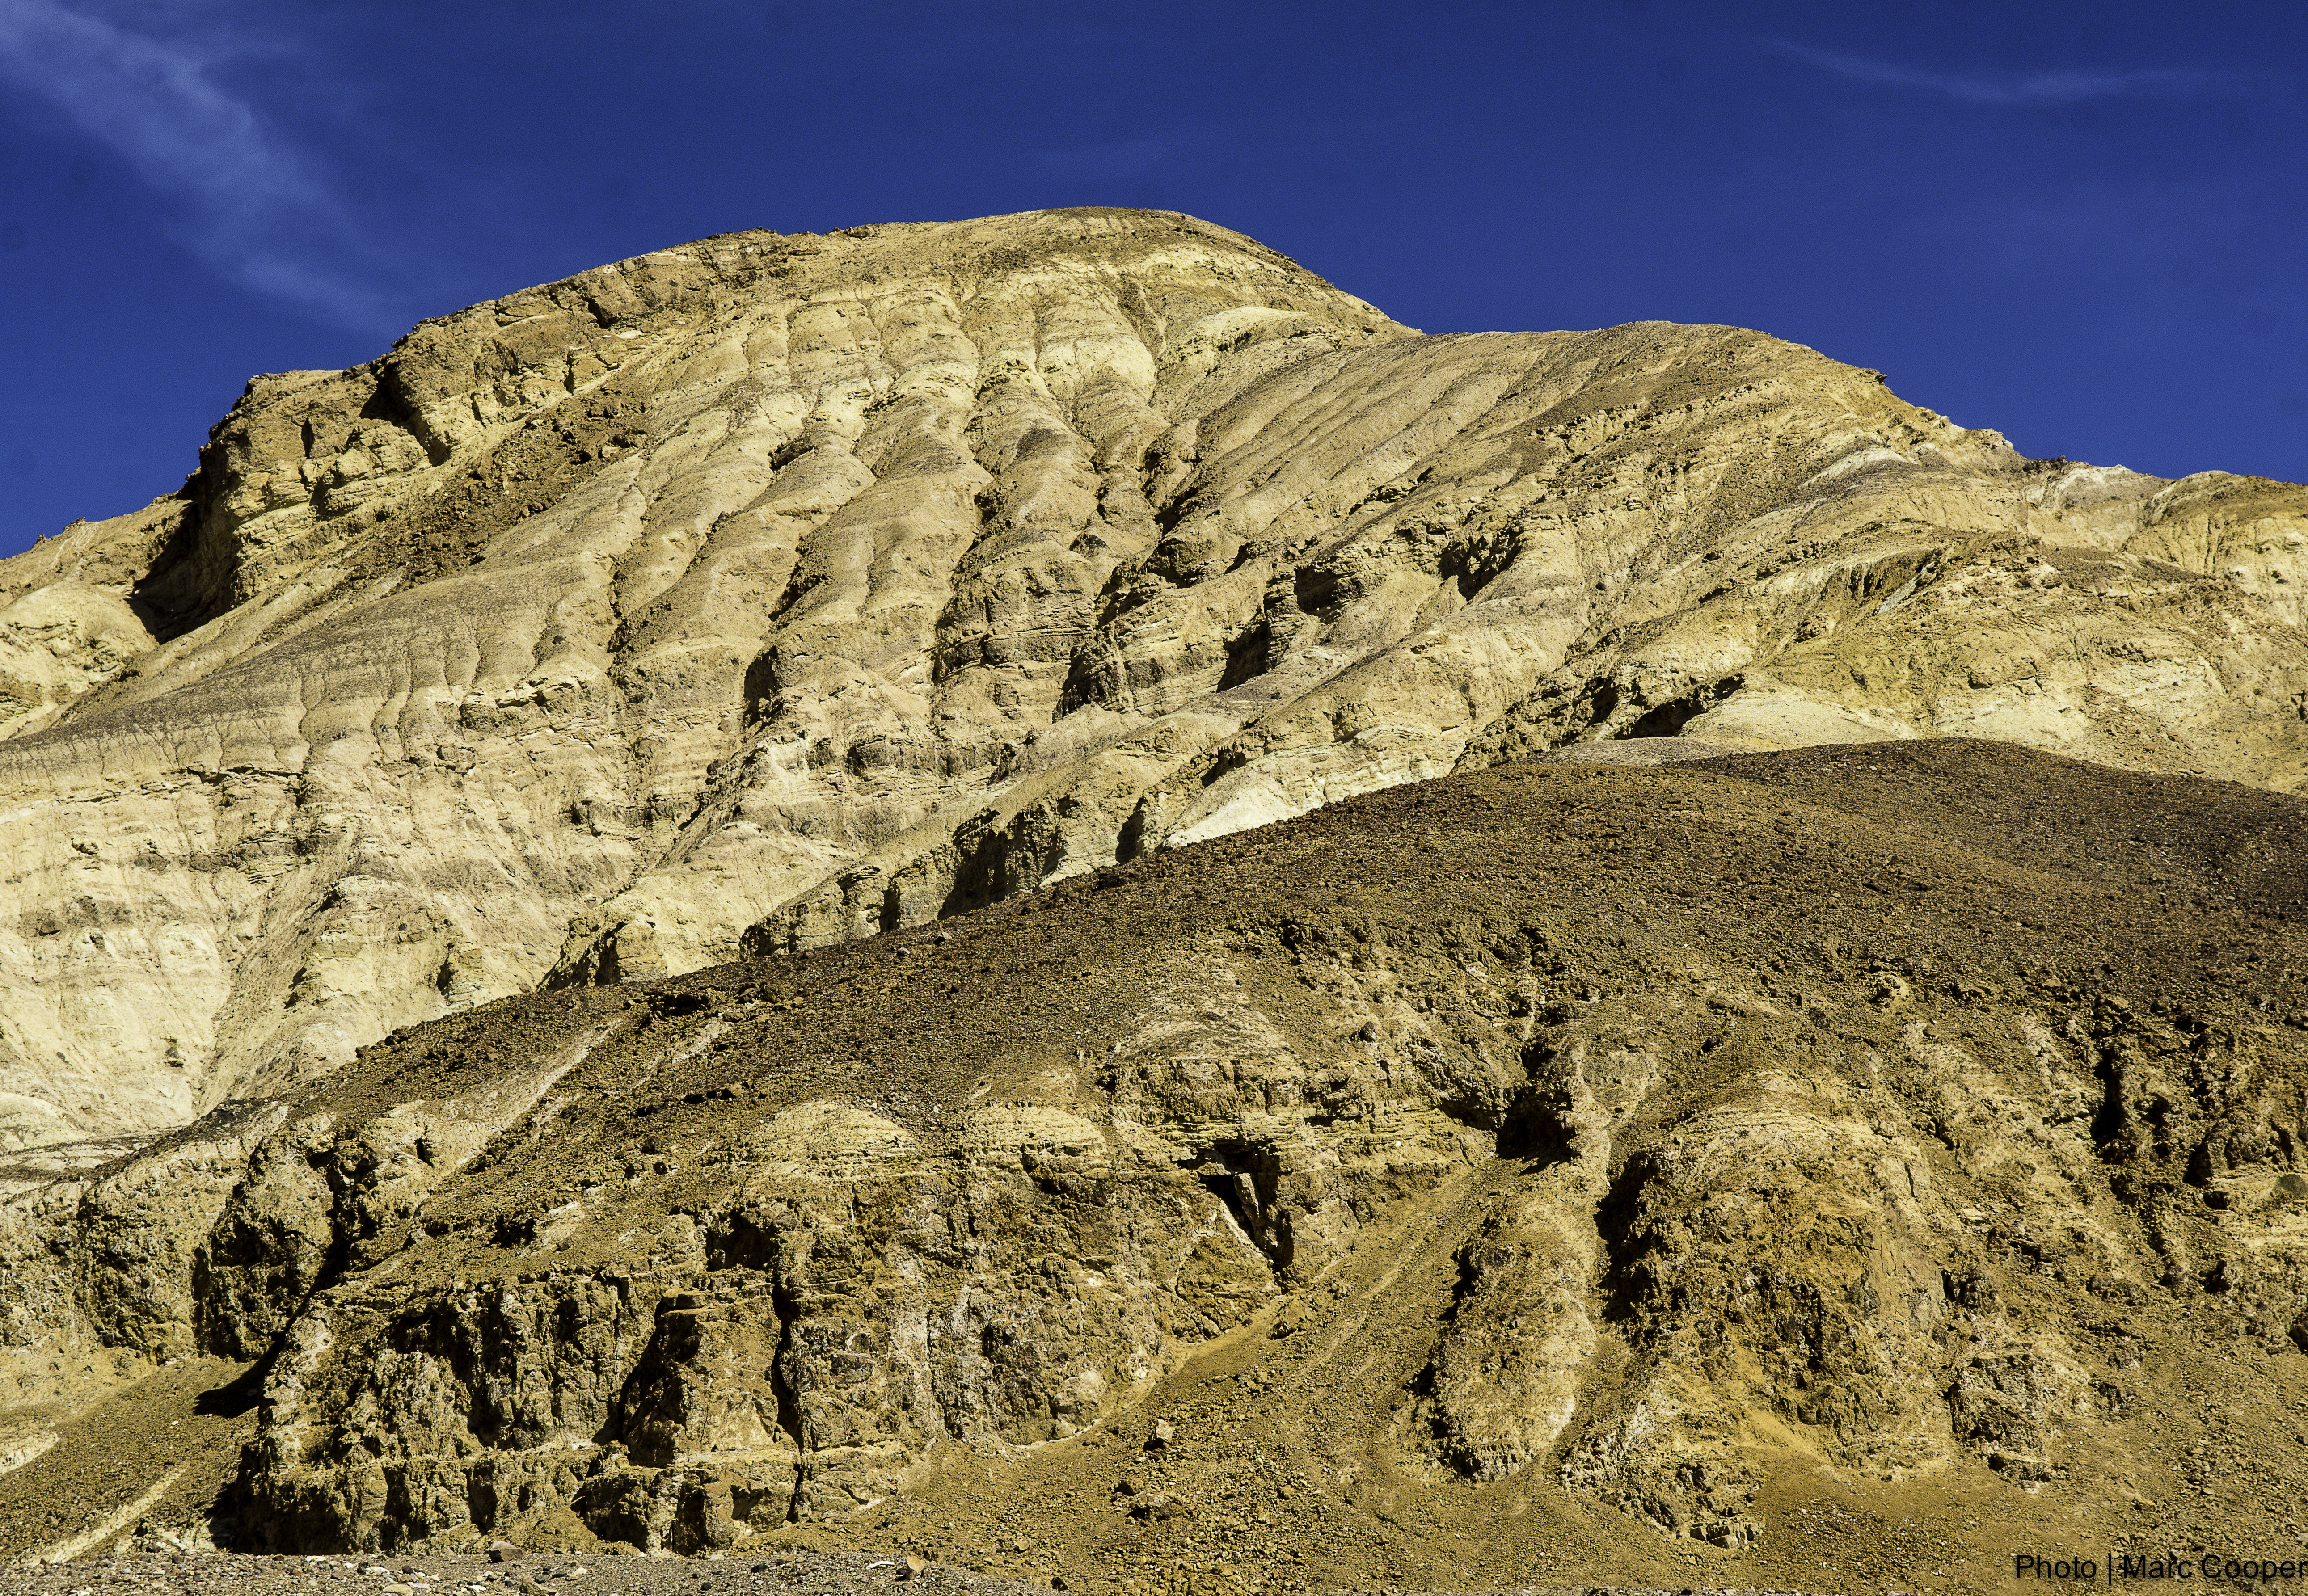
landscape, sand, rock, wilderness, mountain, hill, desert, valley, formation, cliff, terrain, material, cool image, geology, badlands, plateau, deathvalley, marccooper, devilsgolfcourse, artistspalette, i, wadi, butte, landform, ancient history, natural environment, geographical feature, mountainous landforms